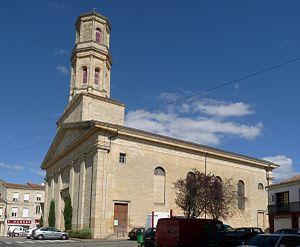
église de Pauillac, Gironde, France